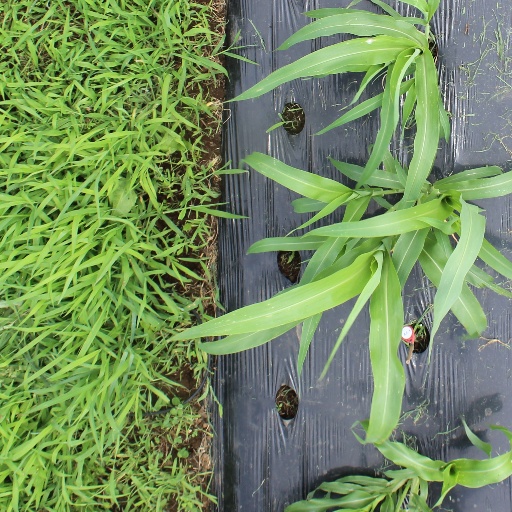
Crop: sorghum